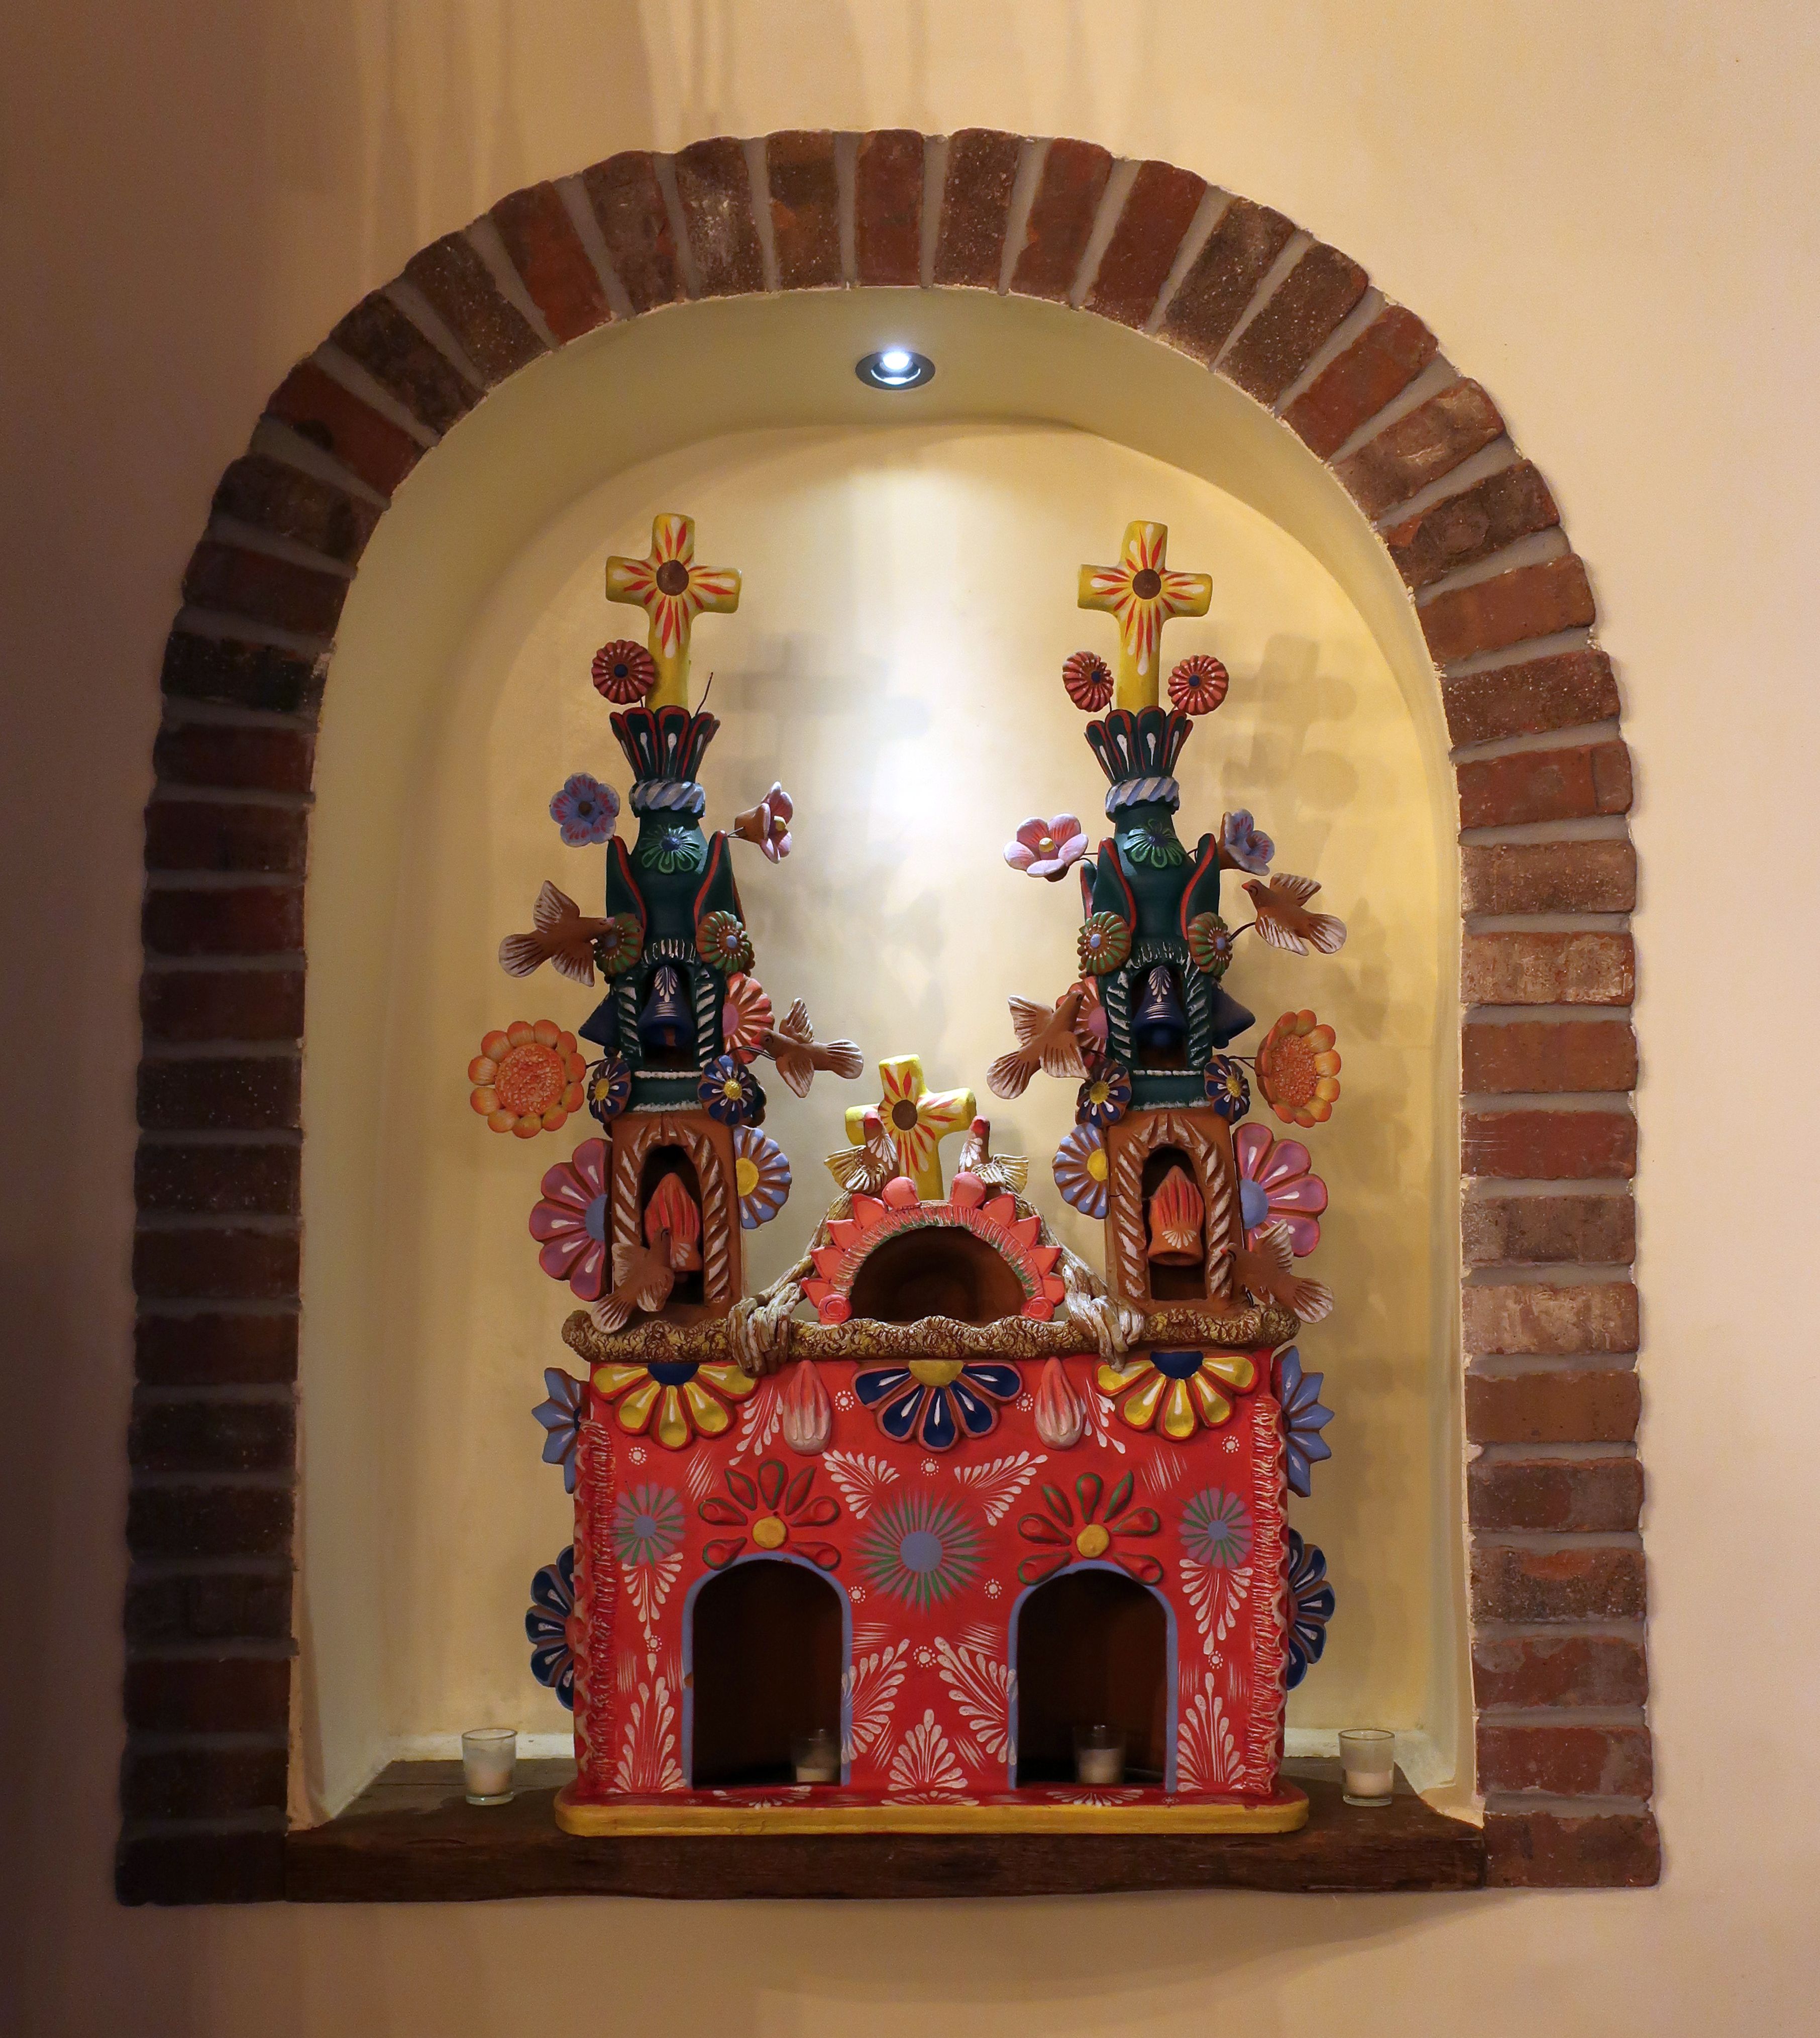
art, building, wood, creative arts, religious item, Tints and shades, symmetry, arch, facade, temple, holy places, rectangle, flooring, visual arts, glass, place of worship, religious institute, ceiling, pattern, carving, chapel, painting, history, church, medieval architecture, byzantine architecture, tradition, room, font, window, hardwood, convent, paint, altar, shrine